Neural pathway

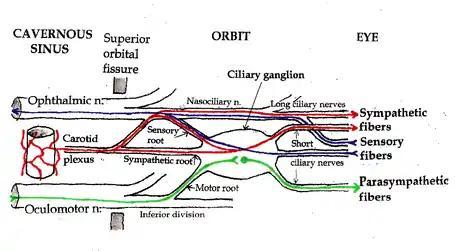
Pathways in the ciliary ganglion. Green=Parasympathetic; Red=Sympathetic; Blue=Sensory

The first named pathways are evident to the naked eye even in a poorly preserved brain, and were named by the great anatomists of the Renaissance using cadaver material. Examples of these include the great "commissures" of the brain such as the corpus callosum (Latin, "hard body"; not to be confused with the Latin word "colossus" the "huge" statue), "anterior commissure", and "posterior commissure". Further examples include the pyramidal tract, crus cerebri (Latin, "leg of the brain"), and "cerebellar peduncles" (Latin, "little foot of the cerebellum"). Note that these names describe the "appearance" of a structure but give no information on its function, location, etc.